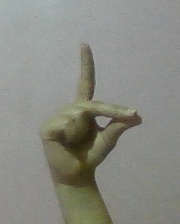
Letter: ta